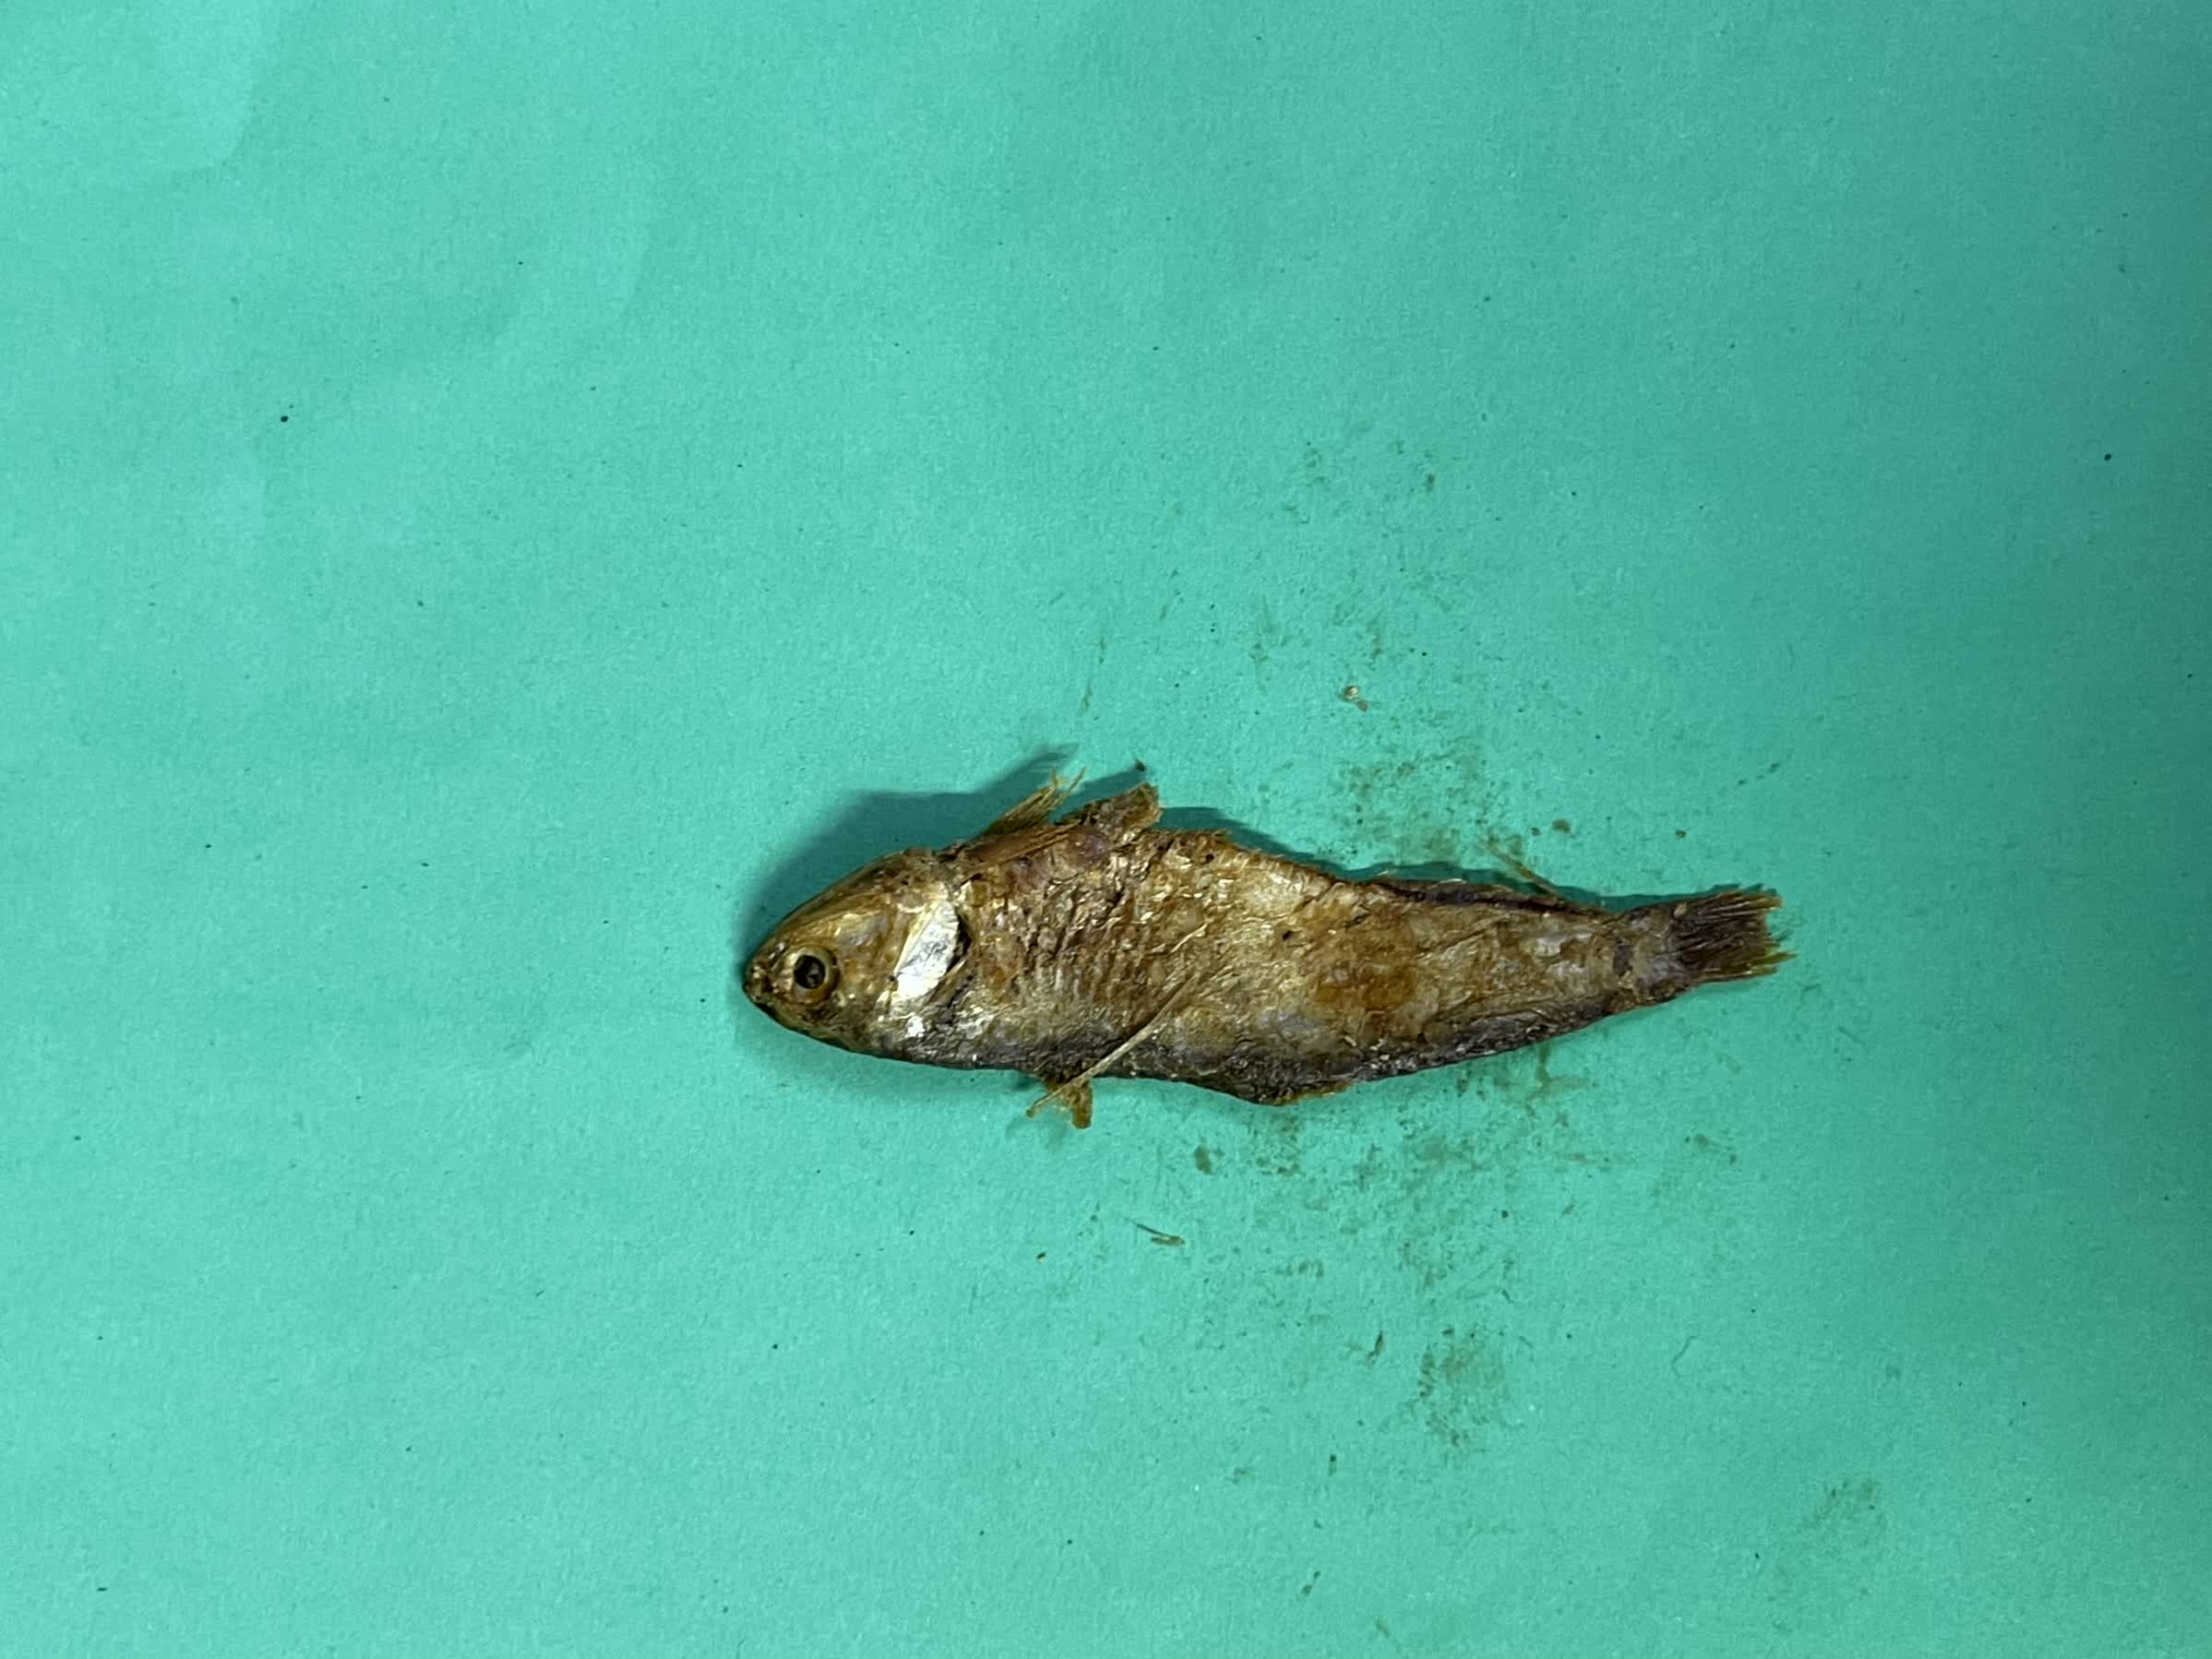
Species: Bashpata